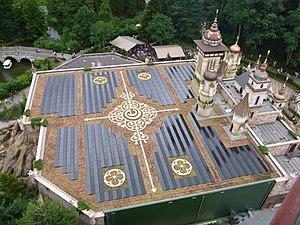
Symbolica depuis la Pagode
La Pagode est une attraction dans le parc d'attractions néerlandais Efteling à Kaatsheuvel.
Un capteur solaire photovoltaïque est un module photovoltaïque qui fonctionne comme un générateur électrique de courant continu en présence de rayonnement solaire. Constitué d'un ensemble de cellules photovoltaïques reliées entre elles électriquement, il sert de module de base pour les installations photovoltaïques et notamment les centrales solaires photovoltaïques.
L'agrivoltaïque est une culture étagée qui associe une production d'électricité photovoltaïque et une production agricole sur une même surface. La coexistence de panneaux solaires et de cultures implique un partage de la lumière entre ces deux types de production.